Rauf Ceylan

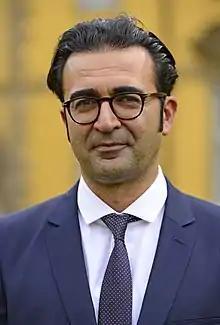
Ceylan in 2019

Rauf Ceylan (born June 19, 1976) is a German-Turkish sociologist and author. He is professor of sociology of religion and sociology of migration at the University of Osnabrück.